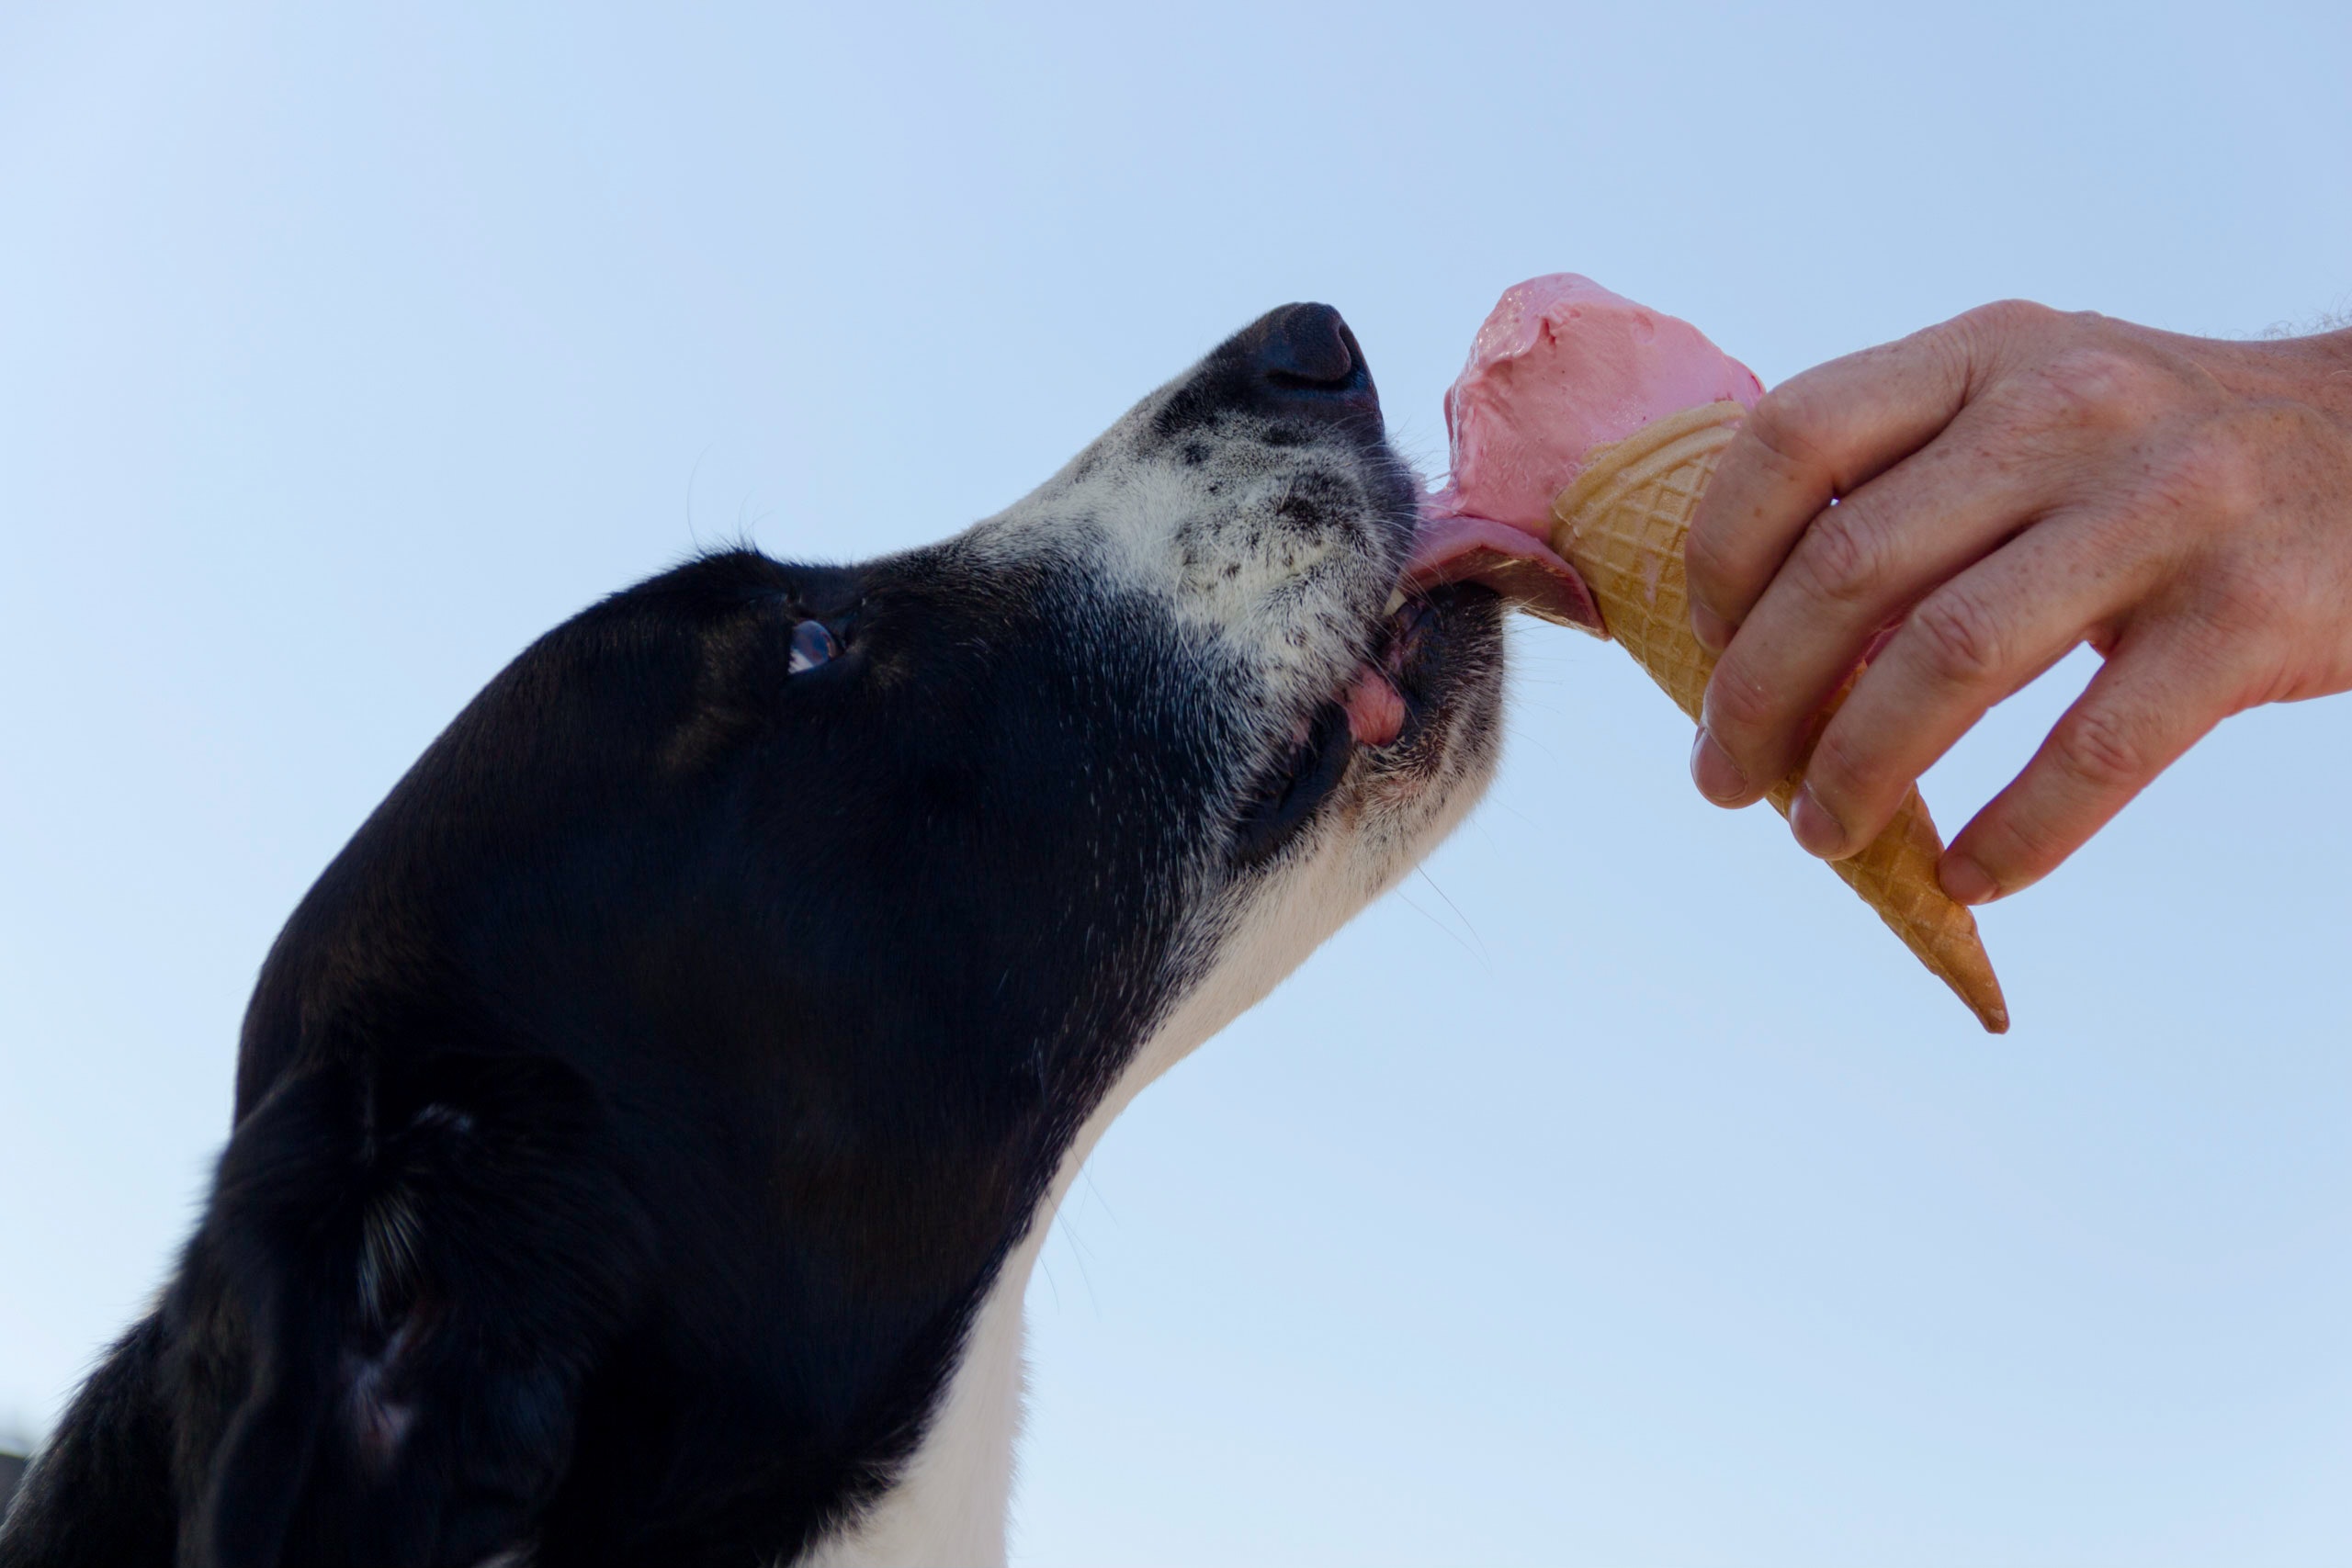
hand, canidae, dog breed, sporting group, neck, finger, bird